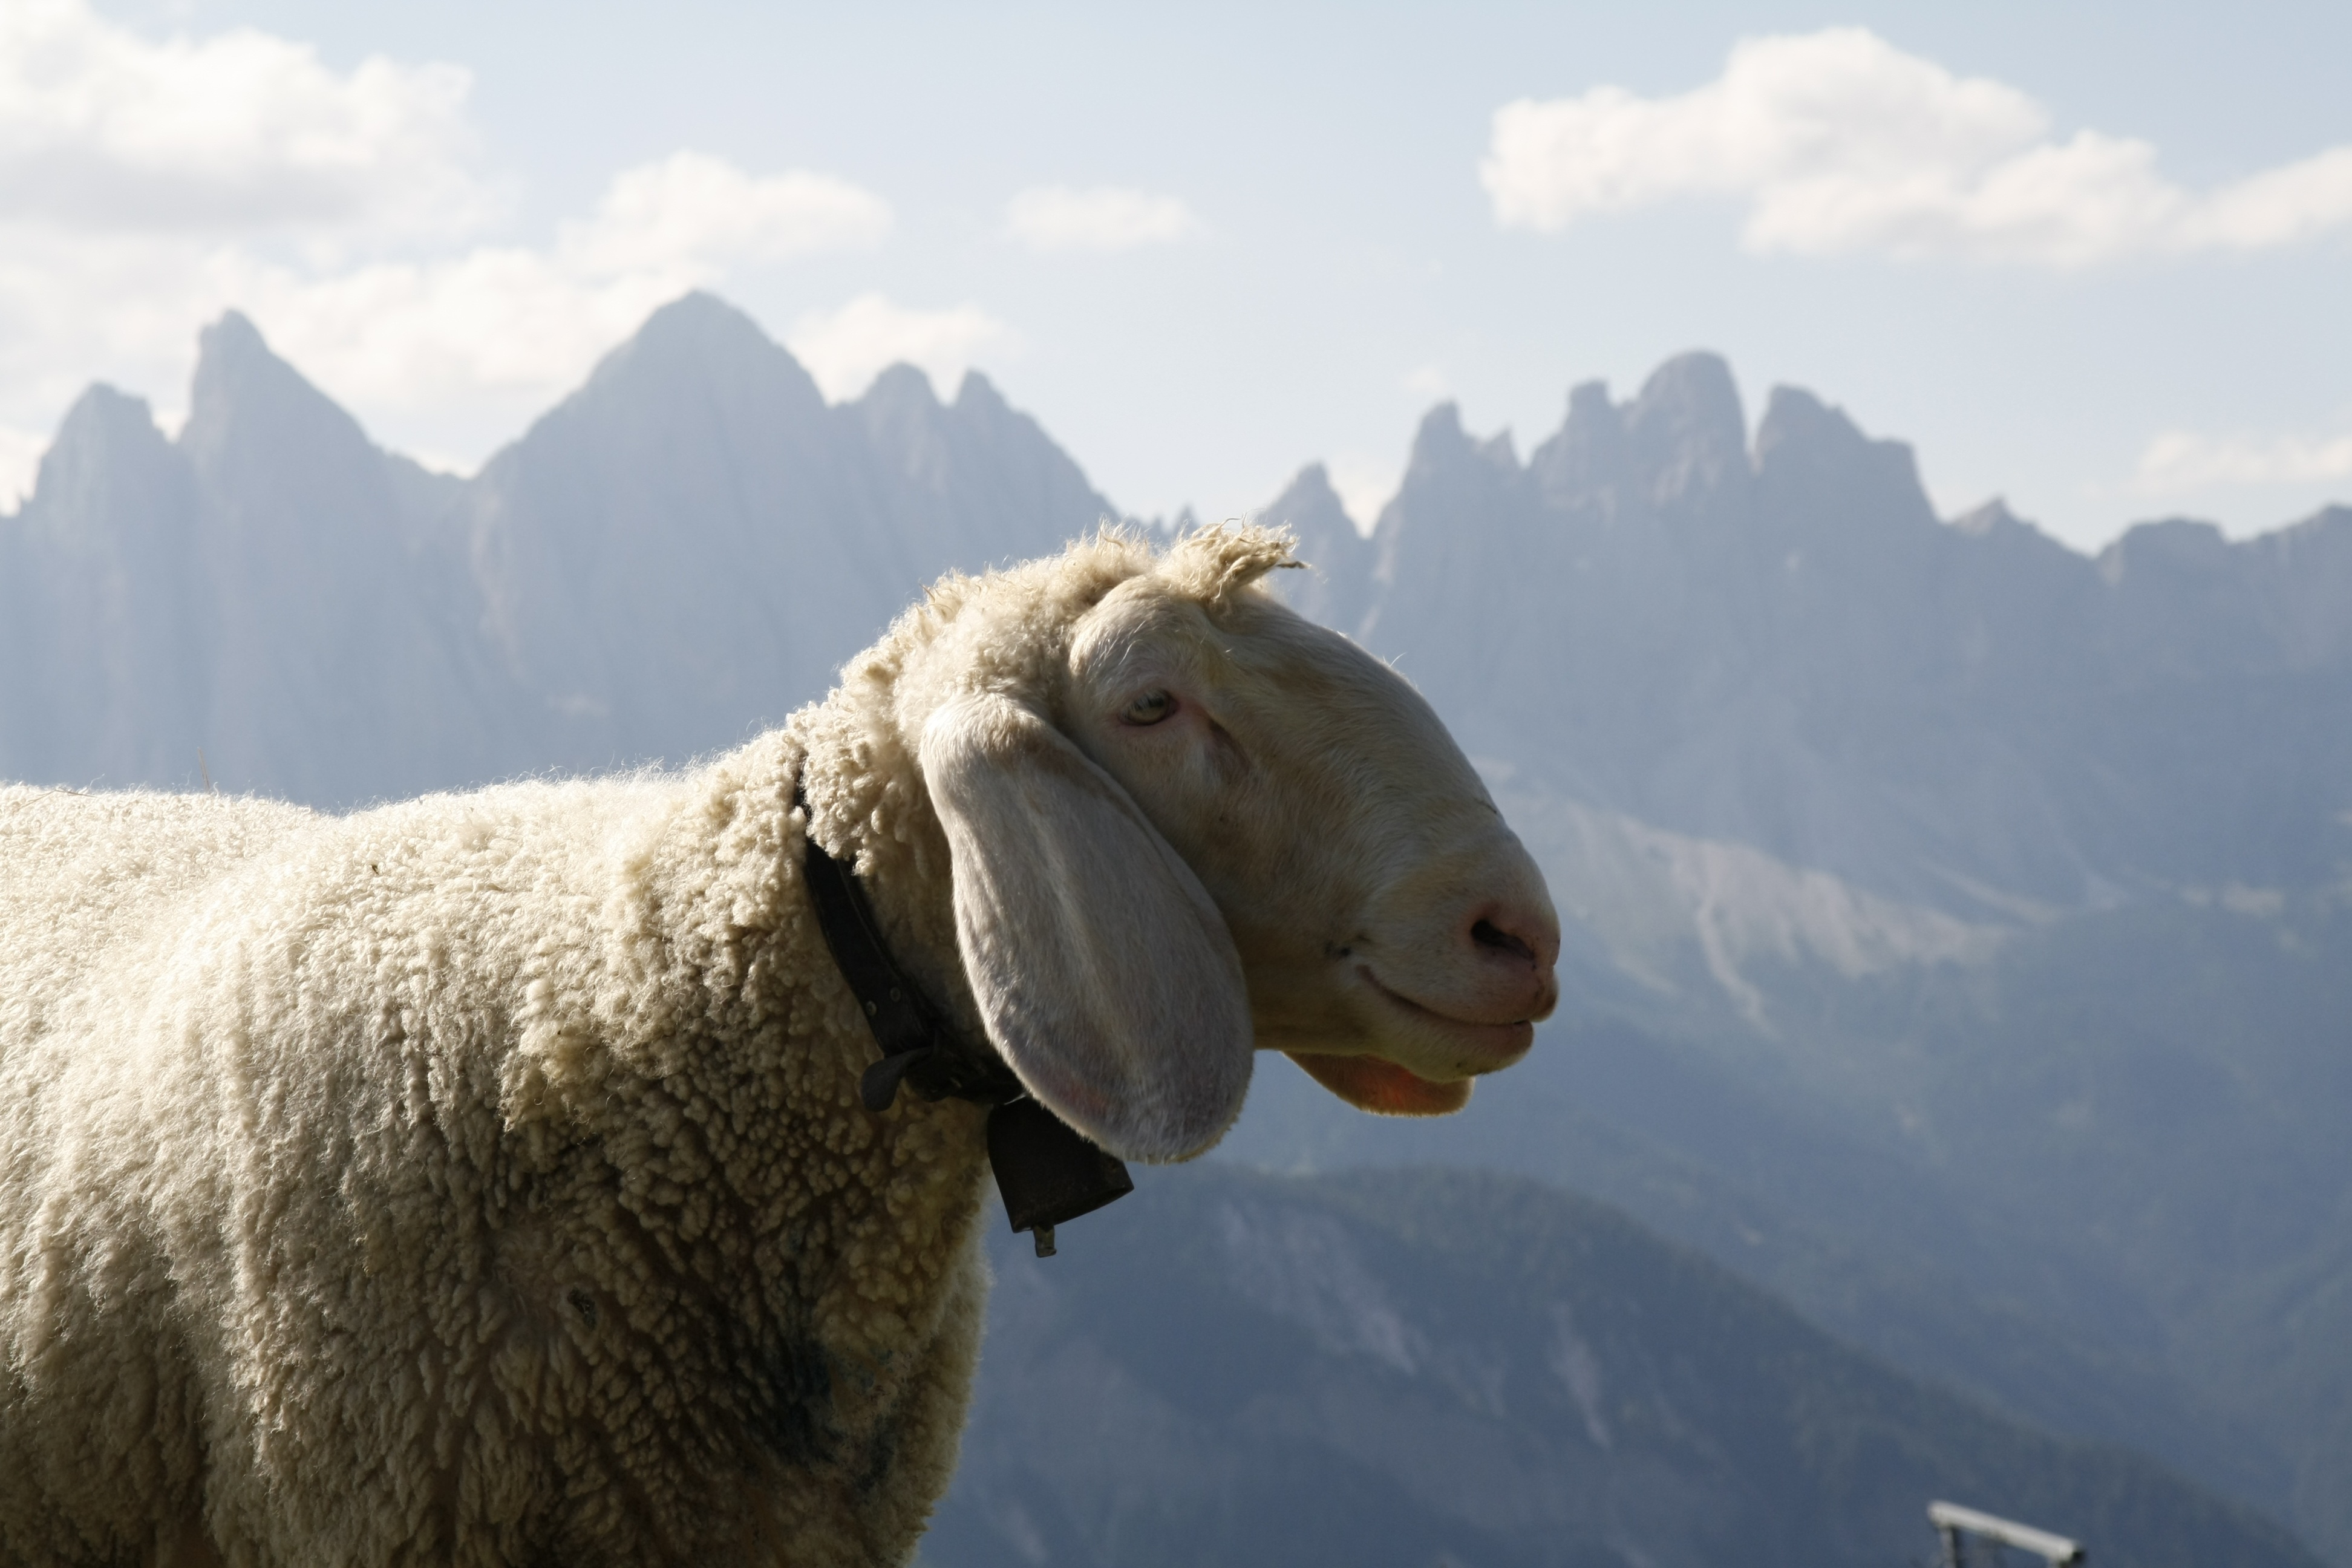
nature, mountain, animal, mountain range, summer, bell, cattle, pasture, sheep, mammal, agriculture, wool, mountains, sheeps, alm, south tyrol, mountainous landforms, cattle like mammal, cow goat family